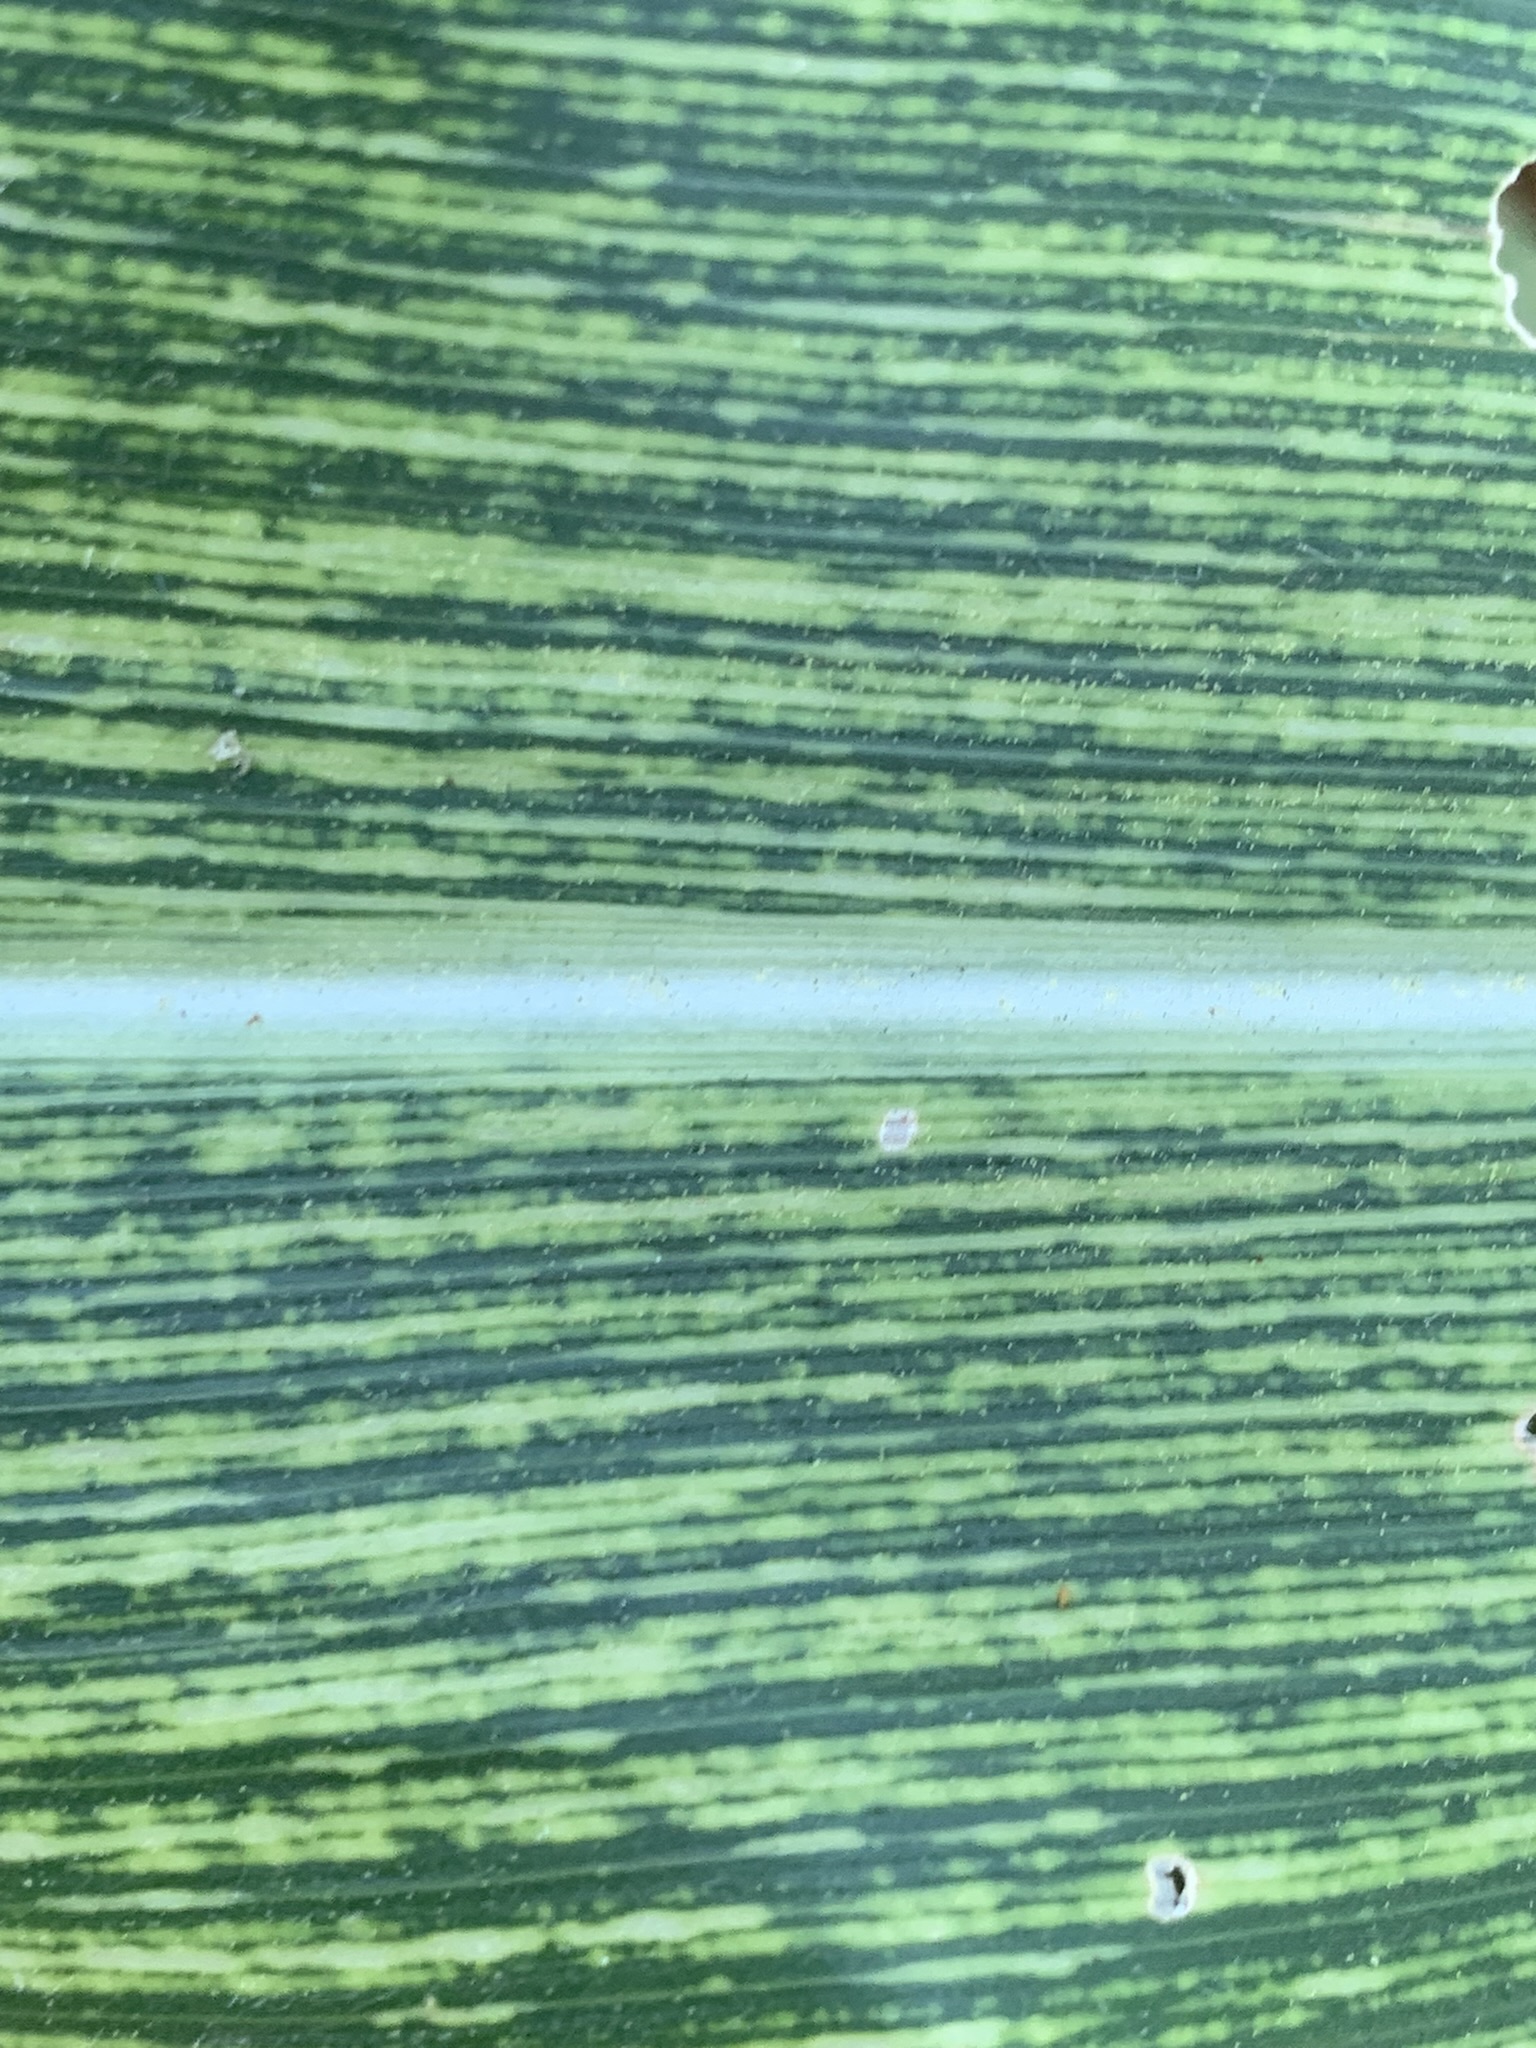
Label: MSV